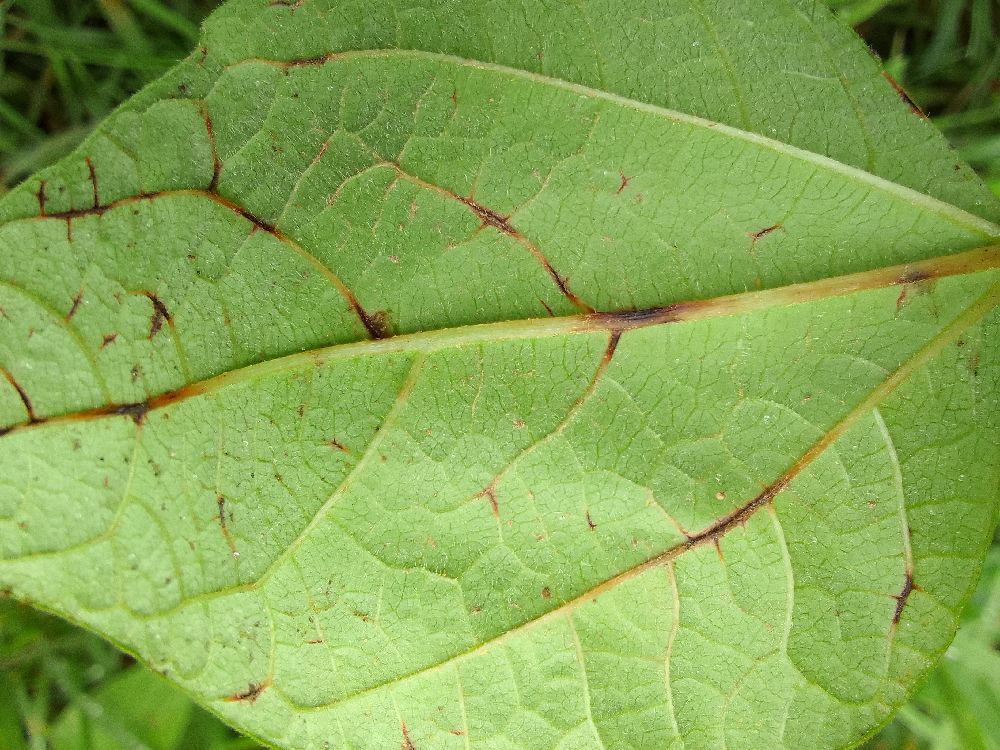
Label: anthracnose